Dragnet (1987 film)

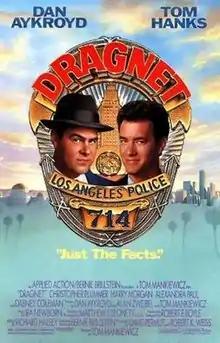
Theatrical release poster by Mick McGinty

Dragnet is a 1987 American buddy cop parody-slapstick comedy film directed and co-written by Tom Mankiewicz in his directorial debut. Starring Dan Aykroyd and Tom Hanks, the film is based on the radio and television crime drama of the same name. The screenplay, both a parody of and homage to the long-running television series, was written by Aykroyd, Mankiewicz, and Alan Zweibel. The original music score is by Ira Newborn.